Garden roses

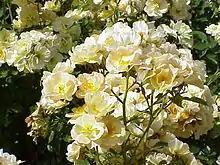
"Rosa" 'Borussia', a modern floribunda rose

Although they arose too late to qualify technically as old garden roses, the hybrid musks are often informally classed with them, since their growth habits and care are much more like the old garden roses than modern roses. The hybrid musk group was mainly developed by Rev. Joseph Pemberton, a British rosarian, in the first decades of the 20th century, based upon 'Aglaia', an 1896 cross by Peter Lambert. A seedling of this rose, 'Trier', is considered to the foundation of the class. The genetics of the class are somewhat obscure, as some of the parents are unknown. "Rosa multiflora", however, is known to be one parent, and "Rosa moschata" (the musk rose) also figures in its heritage, though it is considered to be less important than the name would suggest. Hybrid musks are disease-resistant, repeat flowering and generally cluster-flowered, with a strong, characteristic "musk" scent. The stems tend to be lax and arching, with limited thorns.